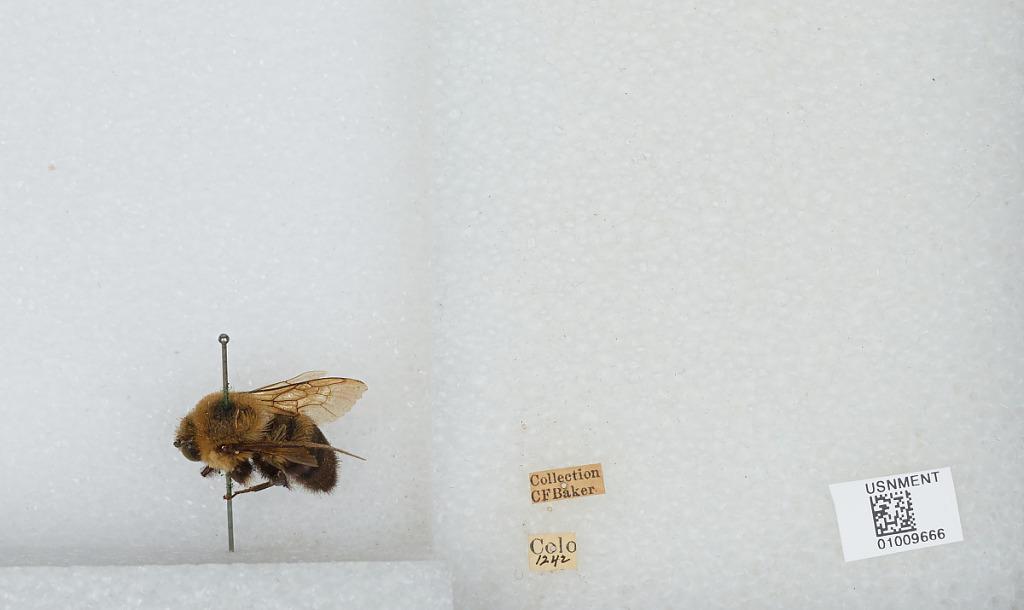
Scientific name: Bombus (Separatobombus) griseocollis (De Geer)
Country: United States
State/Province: Colorado